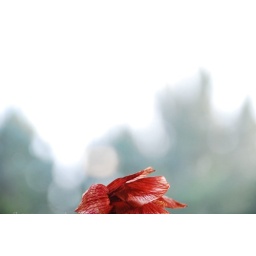
in kitchen window